Snow Hill (Laurel, Maryland)

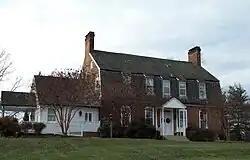
Snow Hill East Front, December 2008

Snow Hill is a manor house located south of Laurel, Maryland, off Maryland Route 197, in Prince George's County. Built between 1799 and 1801, the -story brick house is rectangular, with a gambrel roof, interior end chimneys, and shed dormers. It has a center entrance with transom and a small gabled porch. A central hall plan was used, with elaborate interior and corner cupboards. The original south wing was removed and rebuilt, and the home restored in 1940. The Late Georgian style house was the home of Samuel Snowden, part owner of extensive family ironworks, inherited from his father Richard Snowden. and is now owned and operated by the Maryland-National Capital Park and Planning Commission as a rental facility.